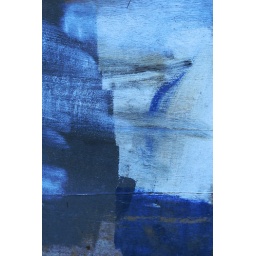
art work as by whoever owned my van before and cleaned their brushes on the inside of the rear door